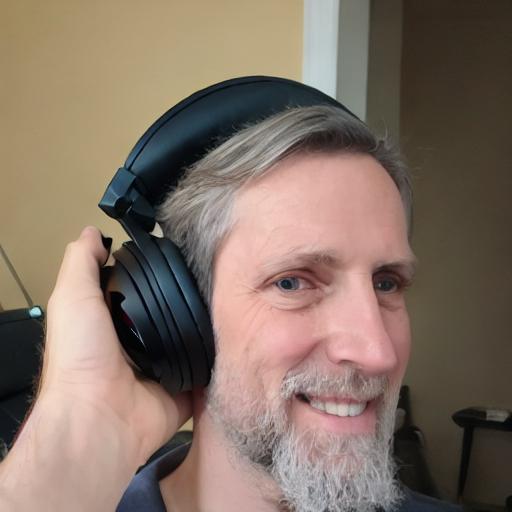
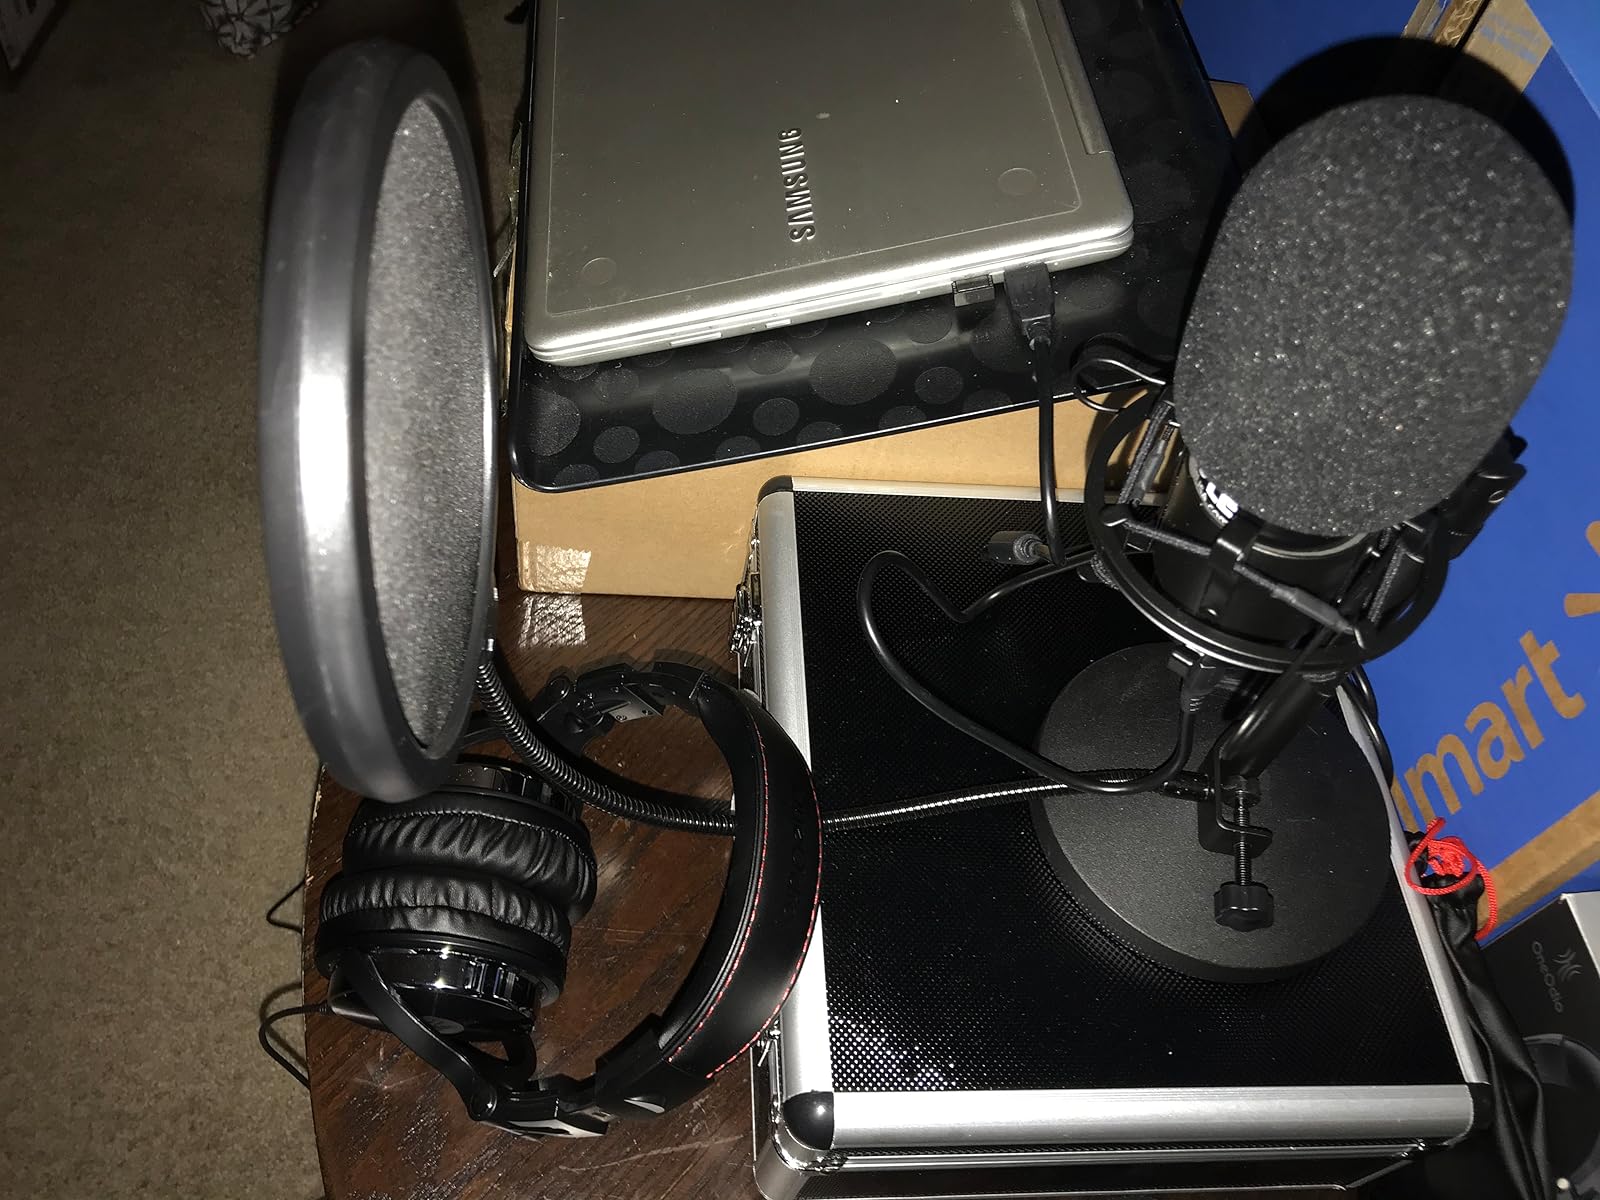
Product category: headphones
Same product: no